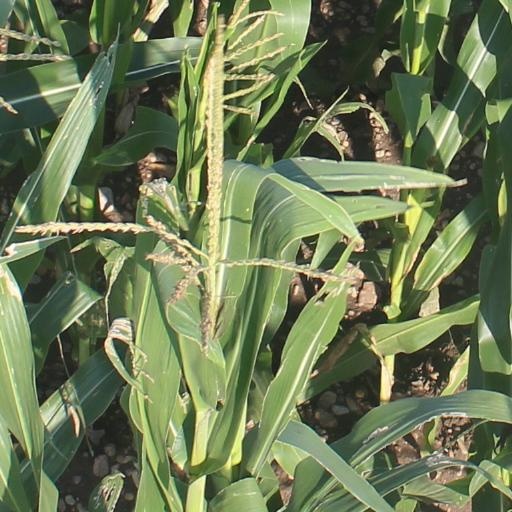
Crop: maize; corn